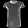
Label: T - shirt / top